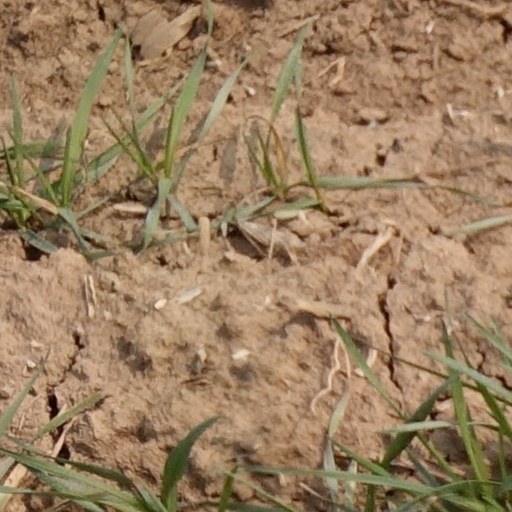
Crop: wheat